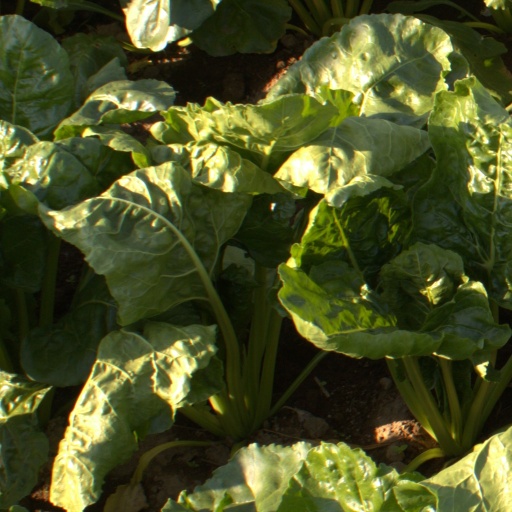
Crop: sugar beet